List of YouTube videos

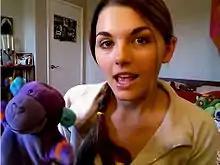
Jessica Lee Rose as "Lonelygirl15."

"Me at the zoo" is recognized as the first video uploaded to the platform. The 19-second video features Jawed Karim, one of the co-founders of YouTube, being recorded by his high school friend, Yakov Lapitsky. In the video, Karim is seen standing in front of two elephants at the San Diego Zoo in California, where he briefly comments on the length of their trunks.